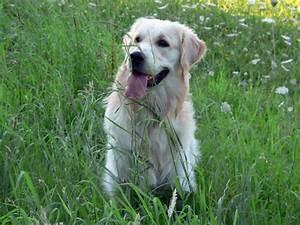
dog